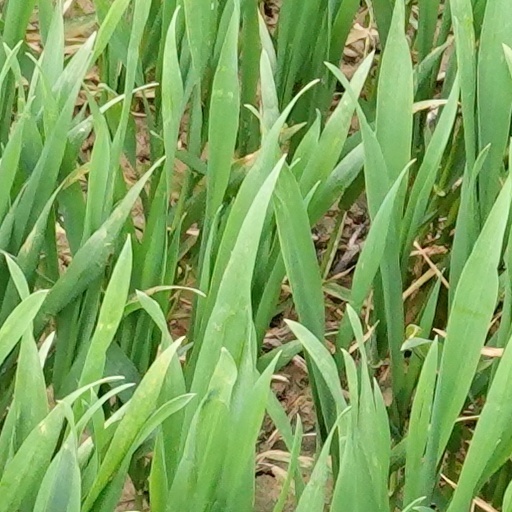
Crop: wheat